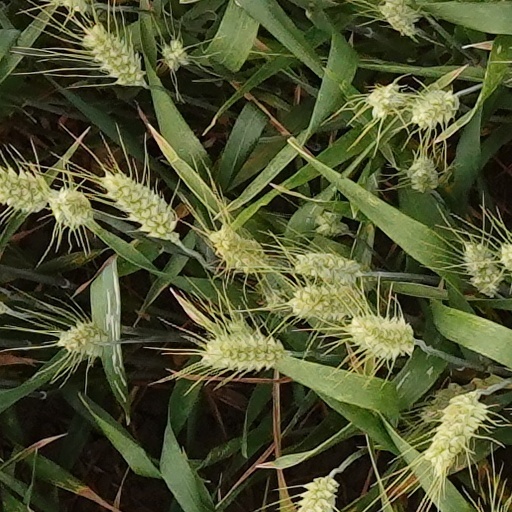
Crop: wheat